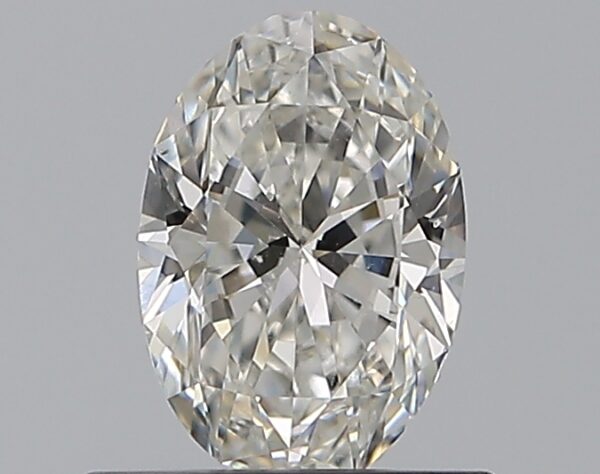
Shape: oval
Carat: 0.59
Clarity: SI1
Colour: G
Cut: EX
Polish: EX
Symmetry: VG
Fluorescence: N
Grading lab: GIA
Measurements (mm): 6.72 x 4.6 x 2.85